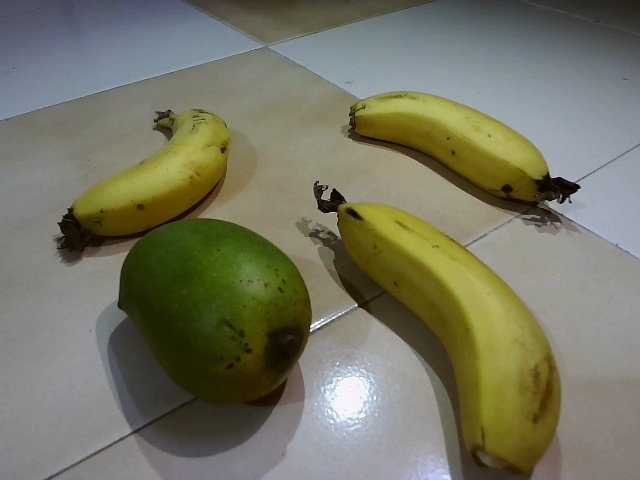
Label: Ripe_Banana